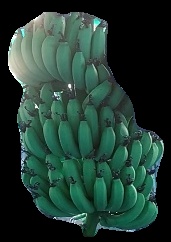
Variety: pachbale
Grade: grade1